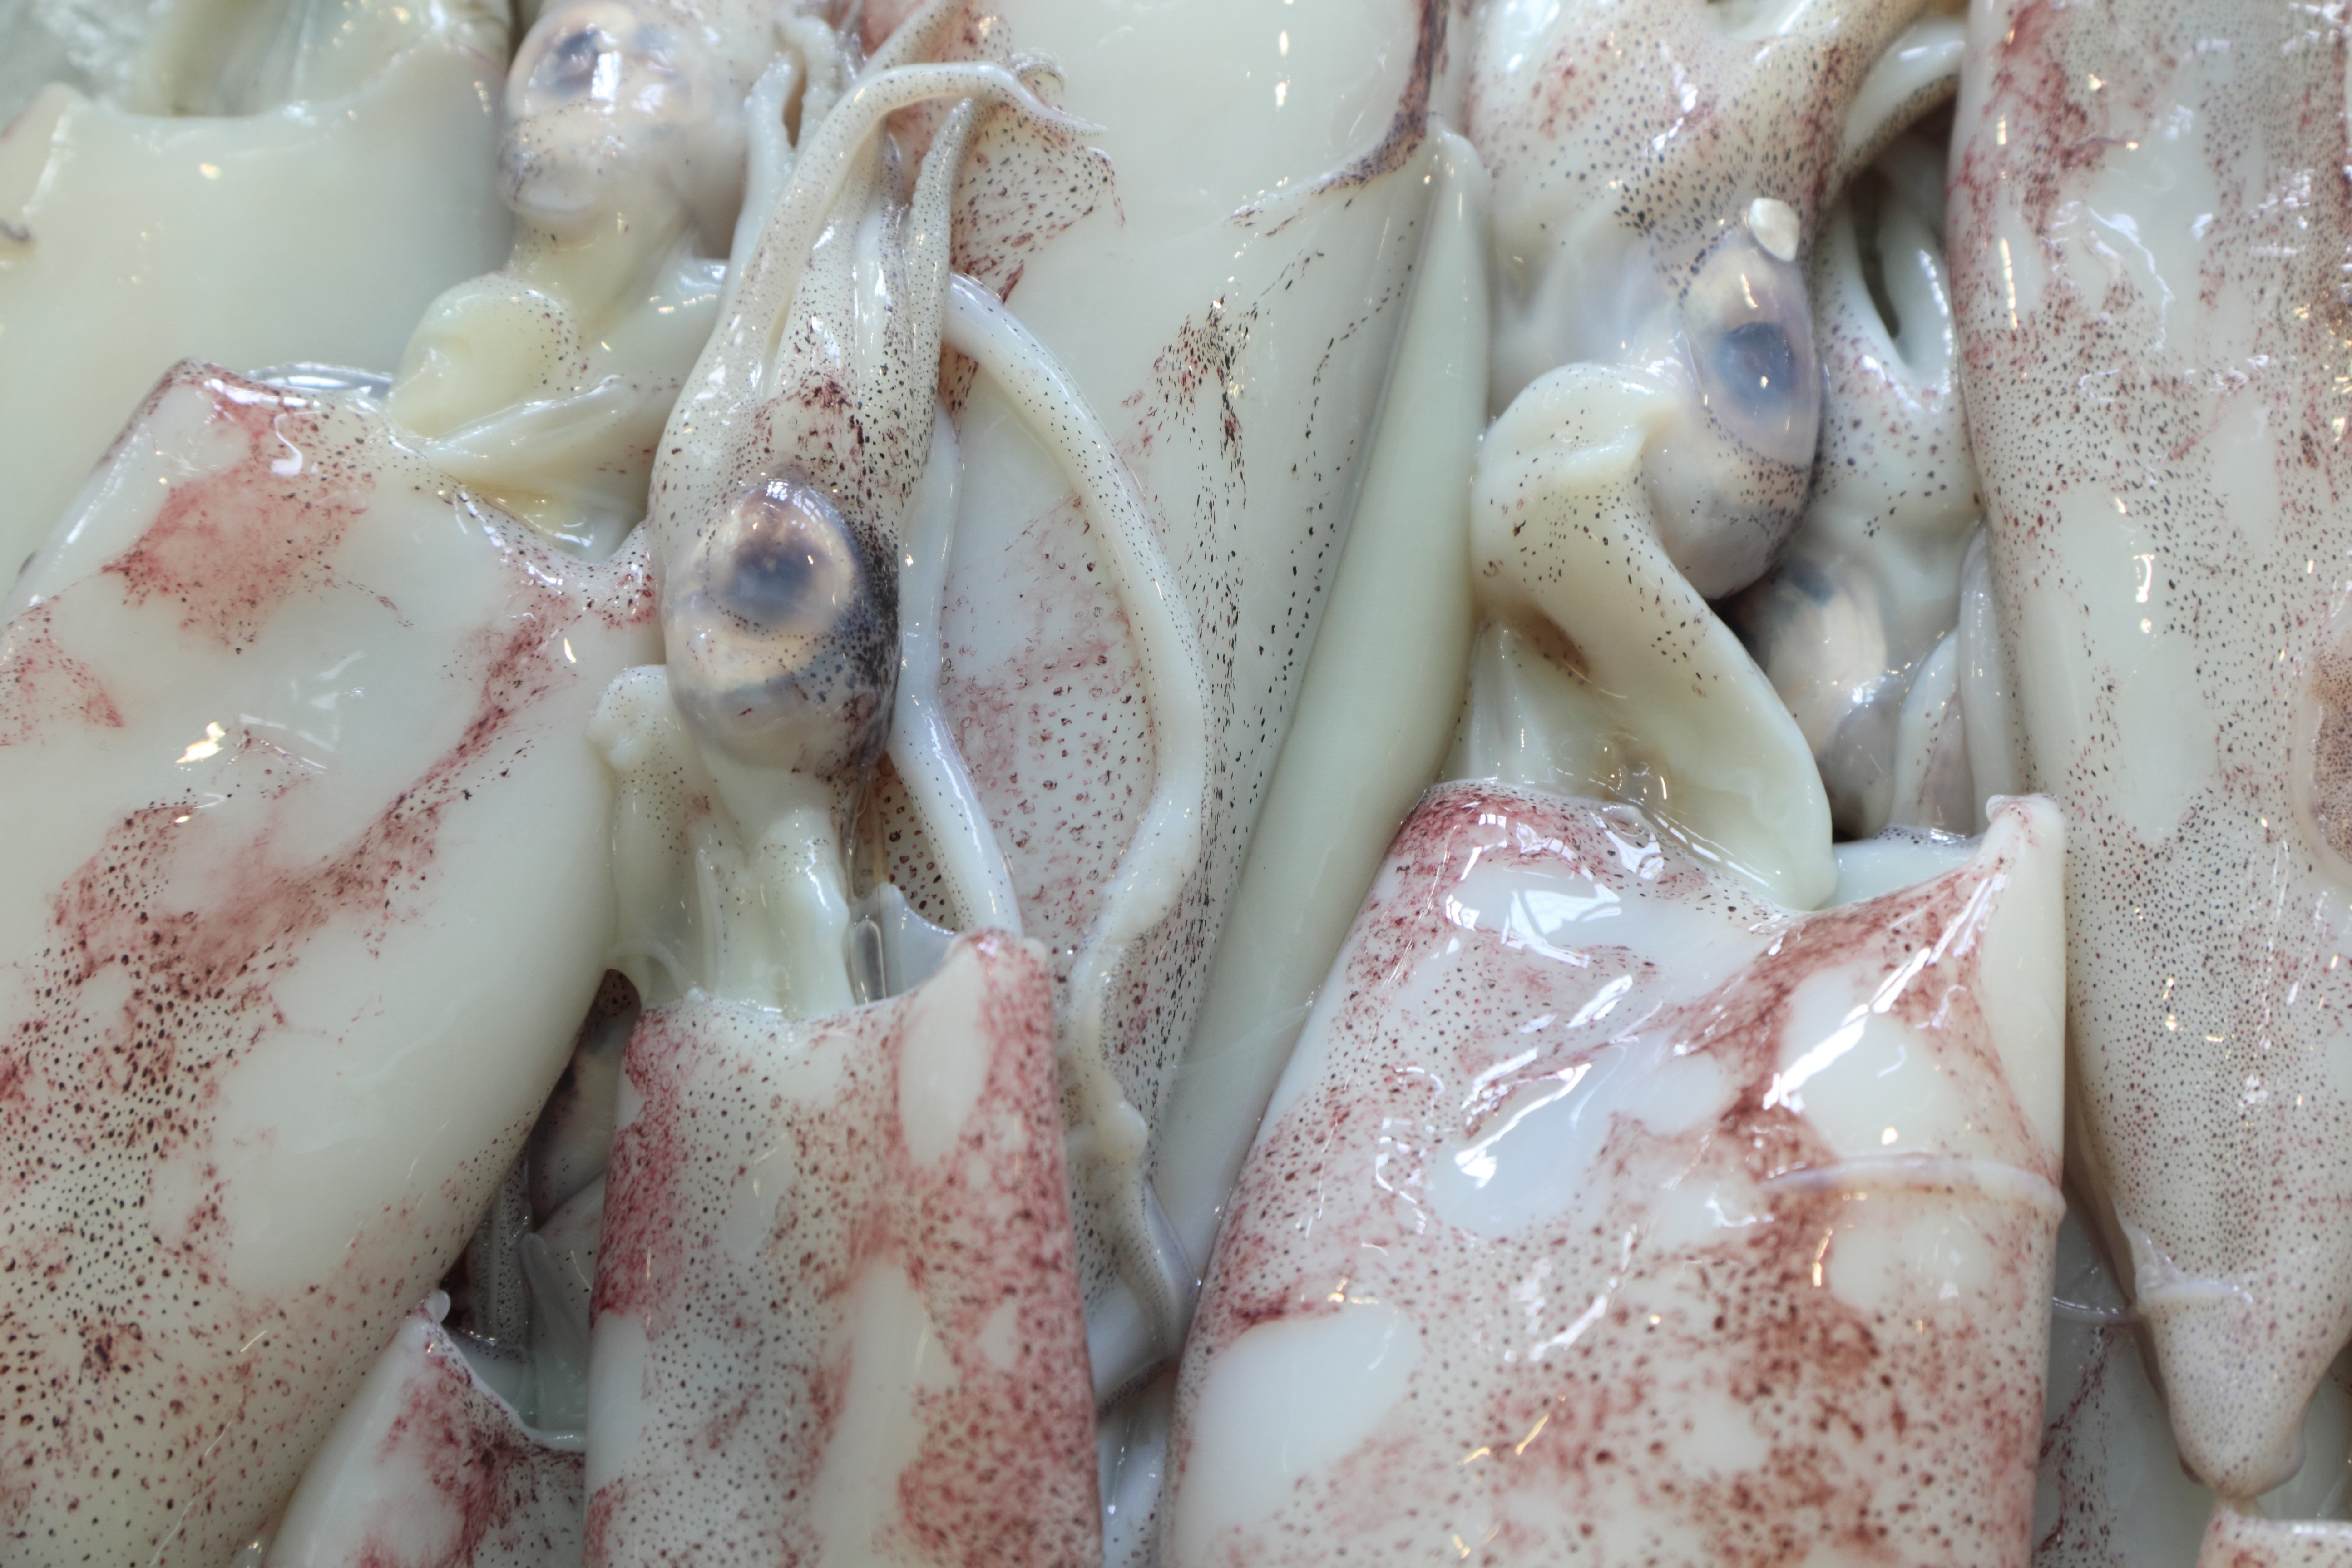
hand, food, biology, seafood, fresh, market, fish, squid, invertebrate, seashell, conch, human body, octopus, portugal, organ, tooth, lisbon, molluscs, cephalopod, oyster mushroom, marine invertebrates